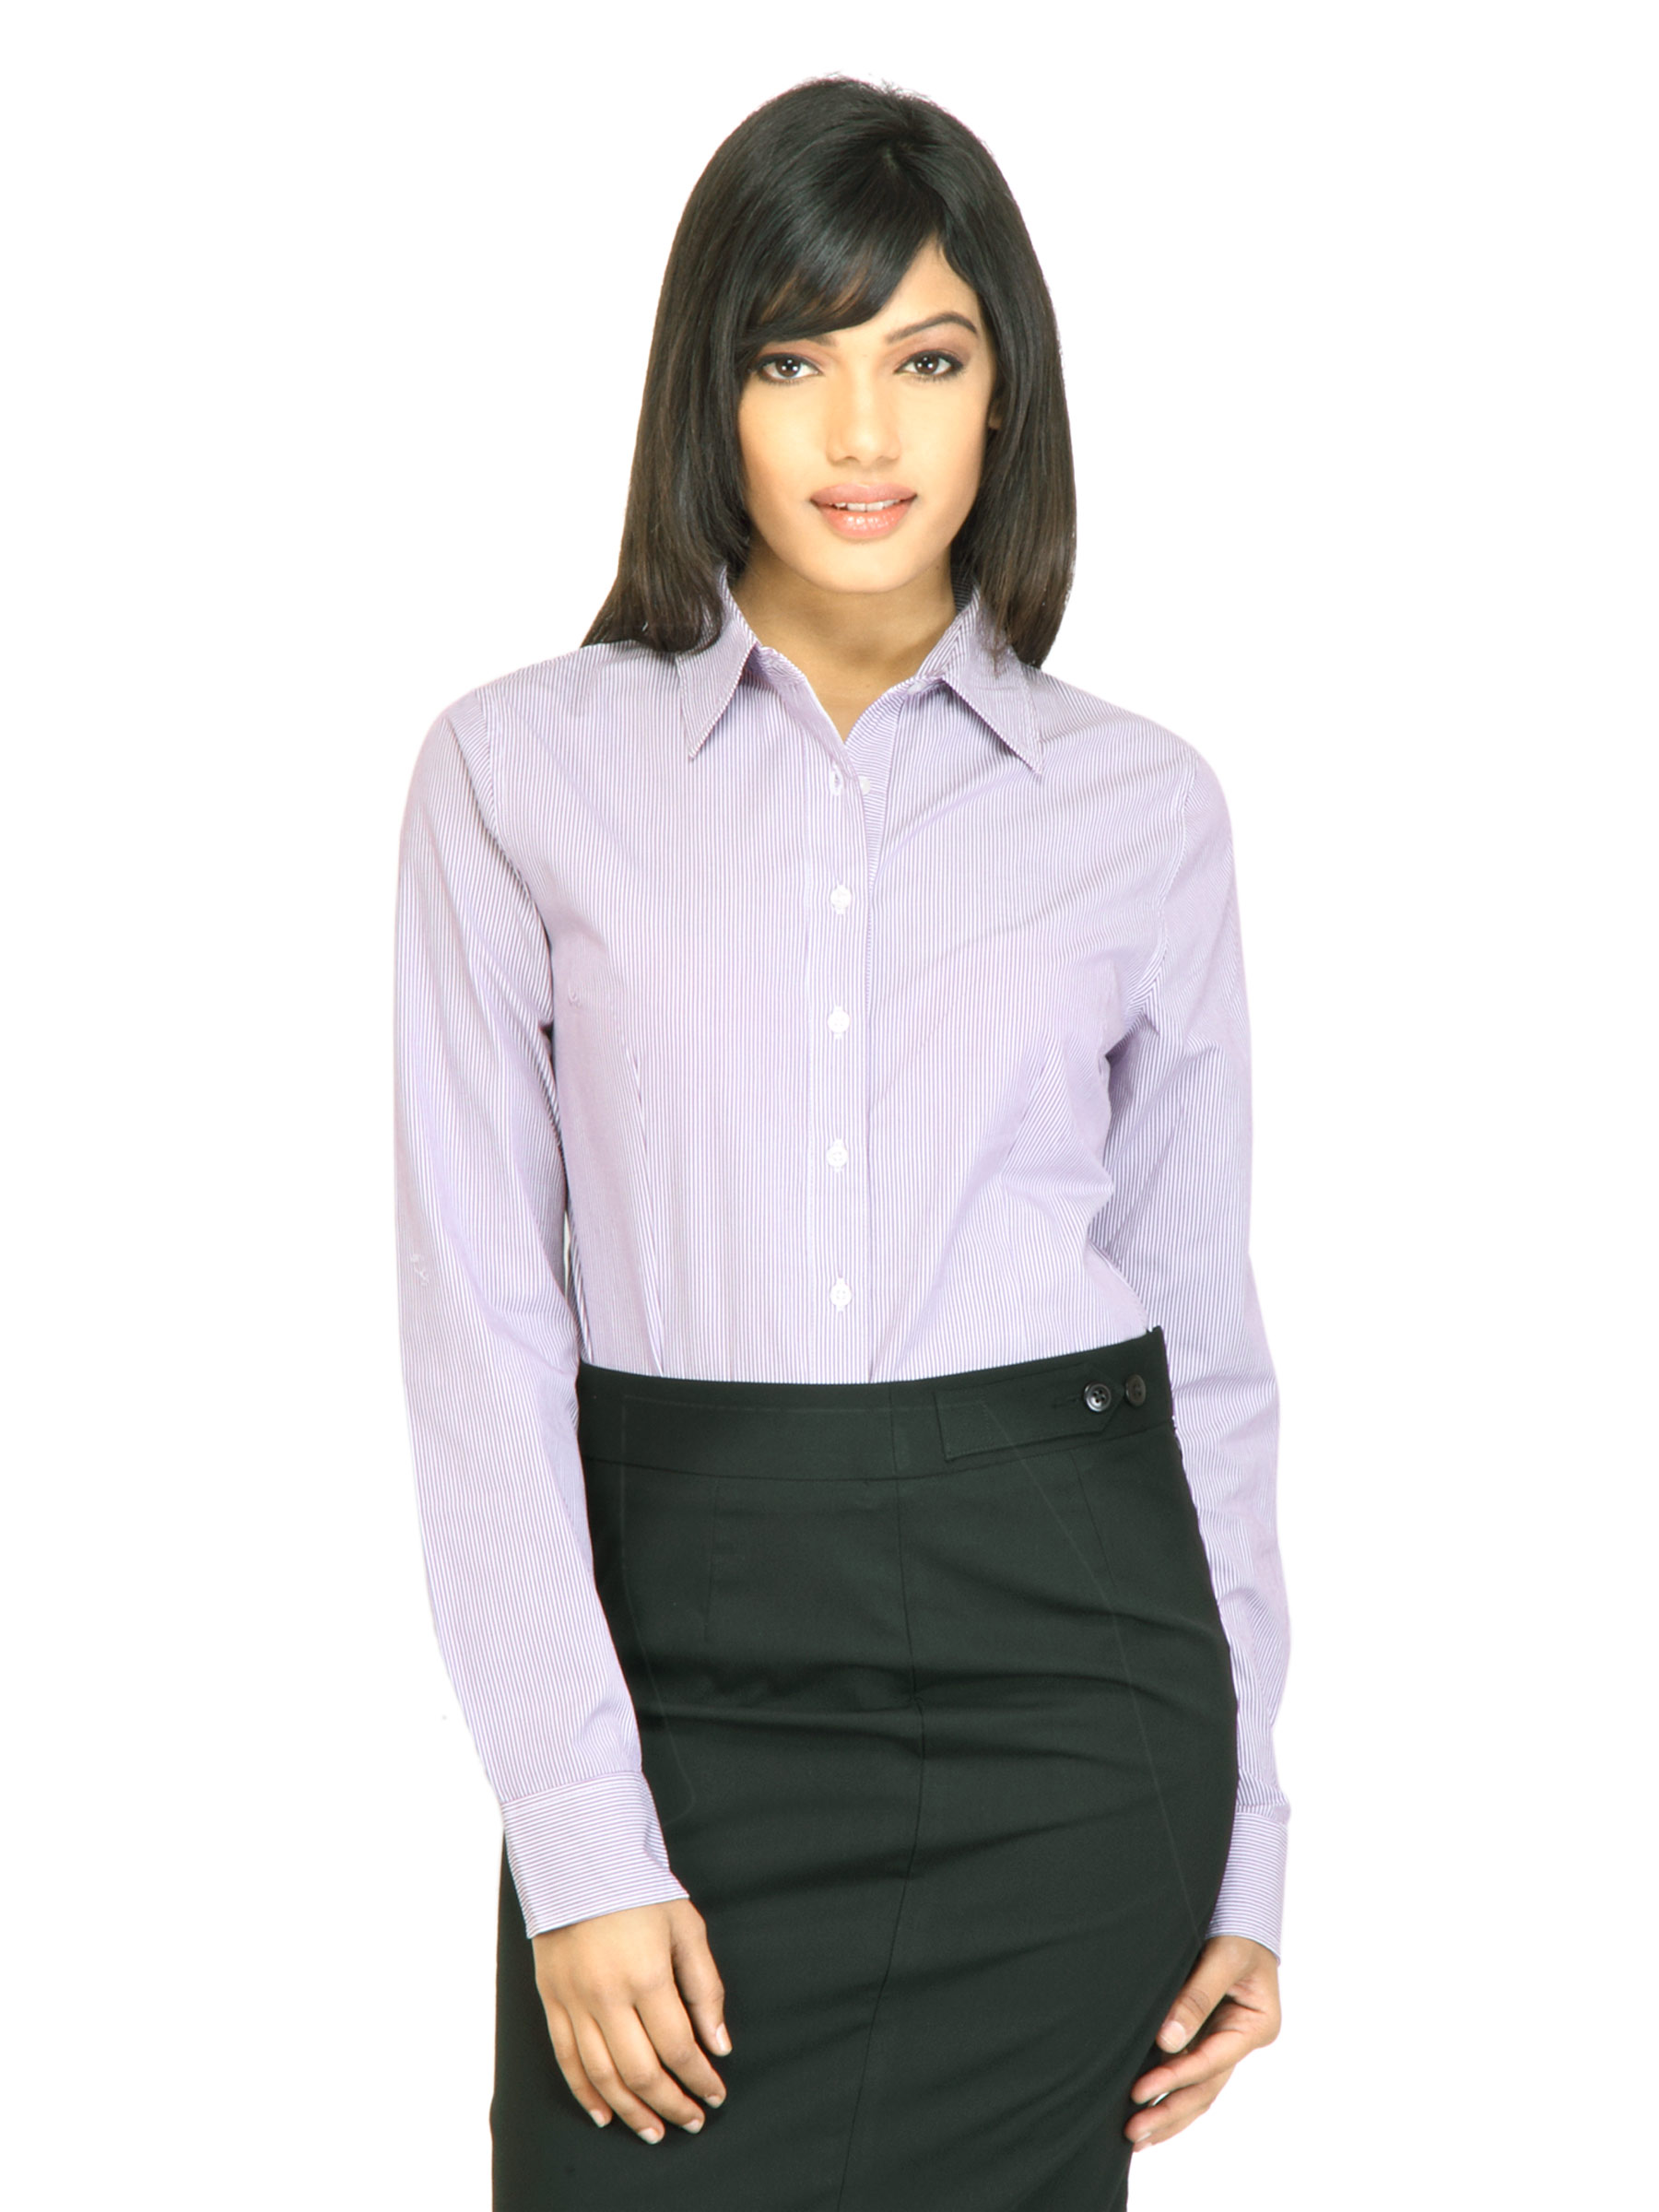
Arrow Woman Tyra Purple Shirt
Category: Apparel / Topwear / Shirts
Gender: Women
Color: Purple
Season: Fall 2011
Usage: Casual